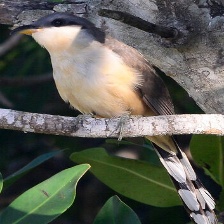
Species: MANGROVE CUCKOO
Scientific name: COCCYZUS MINOR